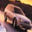
Label: automobile